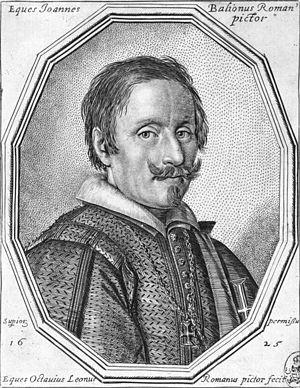
Les tableaux de la chapelle Cerasi forment un ensemble de deux toiles de grand format peintes par Caravage entre 1600 et 1601 ou 1604 sur une commande initiale de Tiberio Cerasi, trésorier général du pape, pour être installées dans une chapelle privée de l'église Santa Maria del Popolo de Rome où elles sont toujours conservées. L'architecture de la chapelle est due à Carlo Maderno et les tableaux de Caravage encadrent une autre œuvre, l’Assomption de la Vierge commandée à Annibale Carrache à qui l'on confie également la peinture à fresque de la voûte. C'est une commande prestigieuse dont bénéficie Caravage, dont la renommée est bien installée dans le milieu artistique romain depuis sa récente production des tableaux de la série des saint Matthieu dans la chapelle Contarelli de l'église Saint-Louis-des-Français. Pour bon nombre de critiques et historiens d'art, il s'agit d’œuvres majeures dans la carrière de Caravage, qui n'a pas encore 30 ans lorsqu'il les réalise.